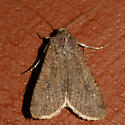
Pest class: cutworms